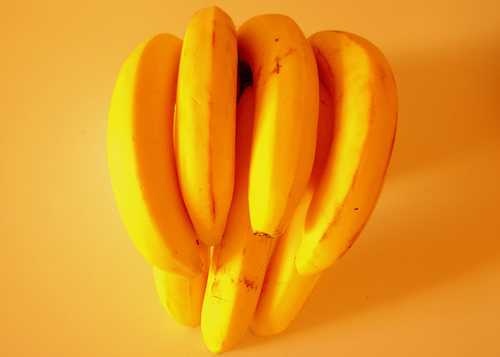
Label: Banana